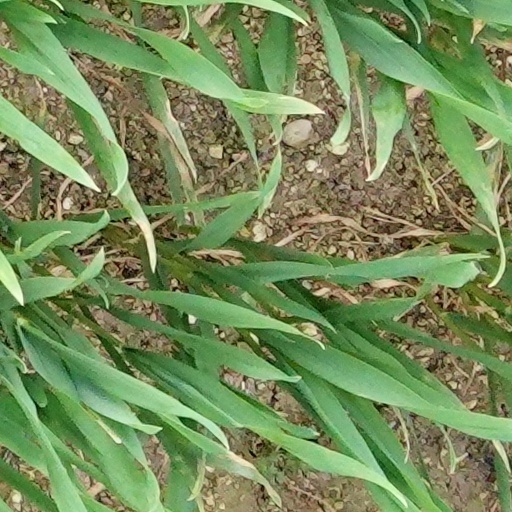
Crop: wheat